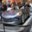
Label: automobile